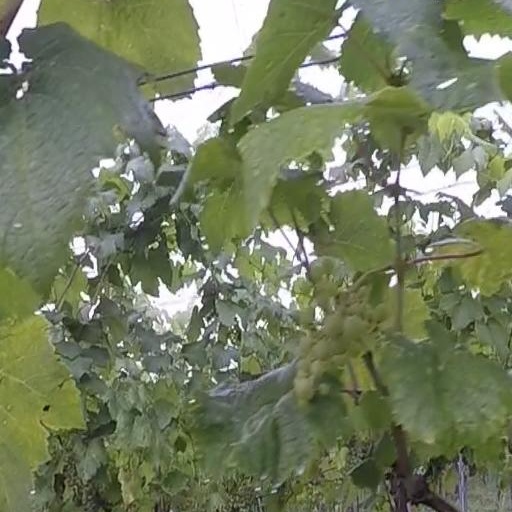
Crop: grape